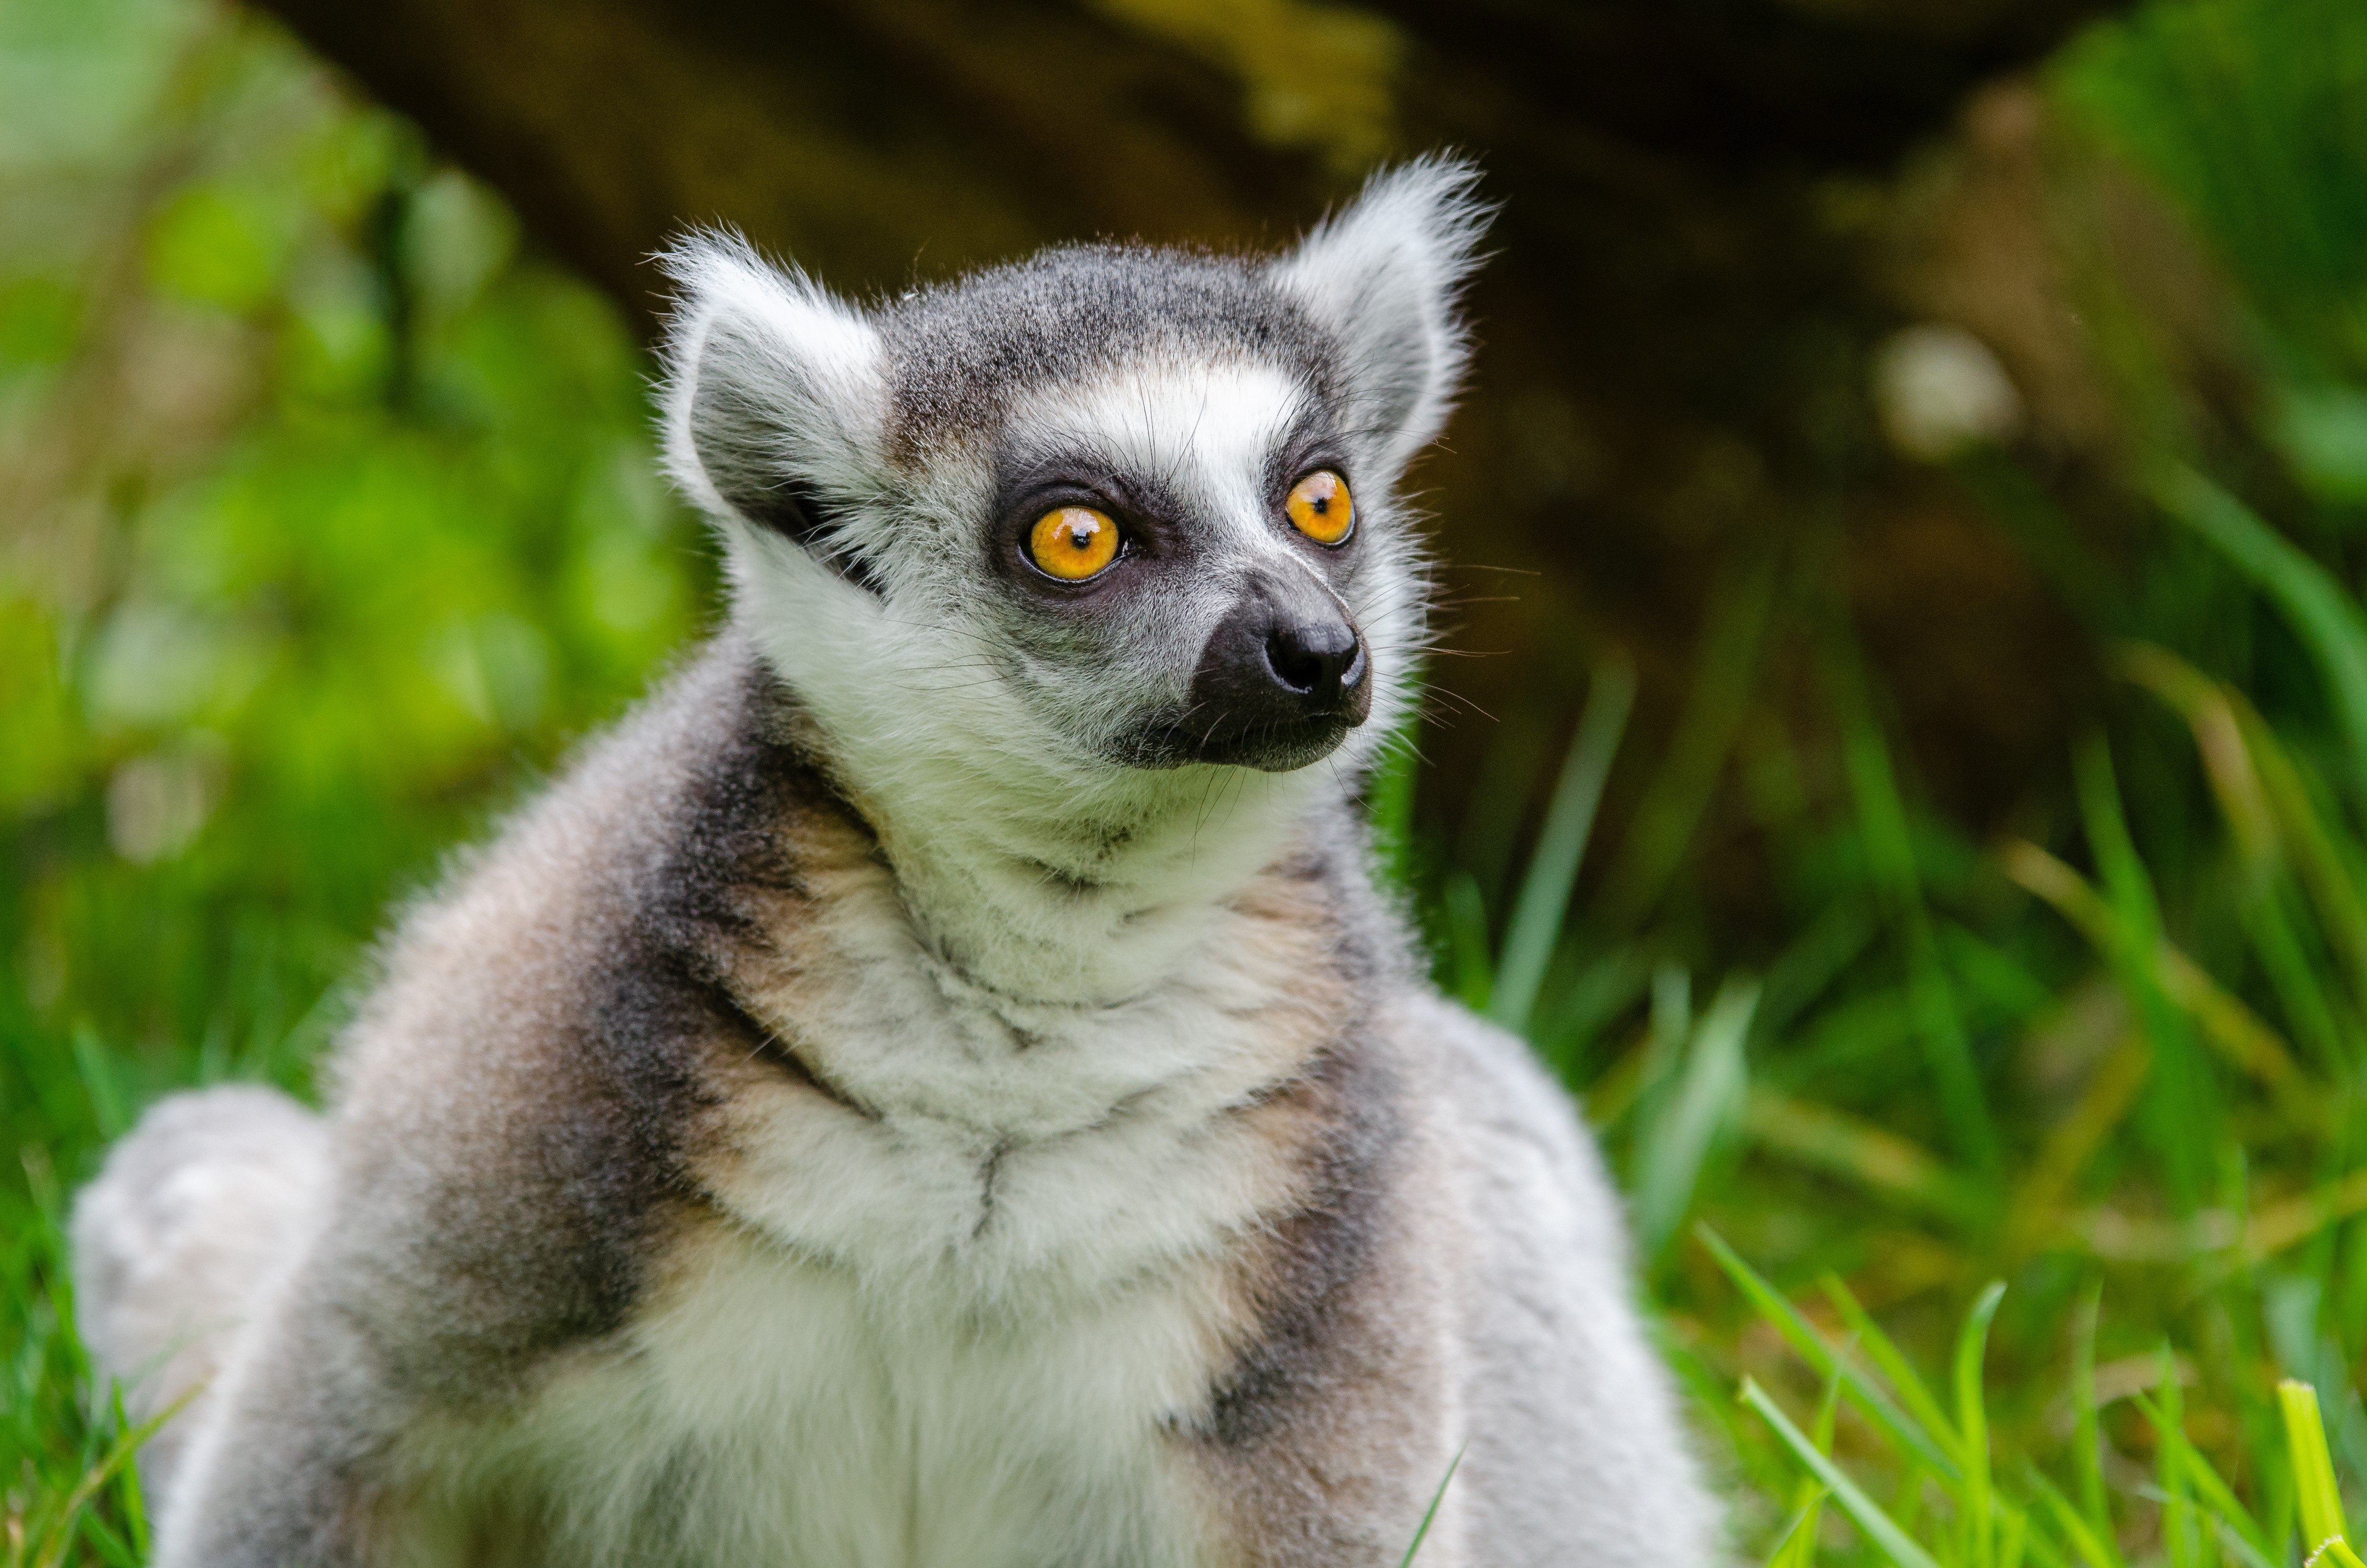
animal, wildlife, zoo, mammal, fauna, primate, squirrel monkey, madagascar, vertebrate, lemur, new world monkey